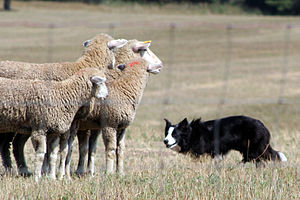
Border Collie / Udseende
Border collie på job
Border Collien er en af de mest intelligente hunderacer. Den er en mester inden for agility, og den er utrolig lærenem. Den kræver meget motion, så køberen skal være sikker på at ville bruge meget tid på at motionere og aktivere den.